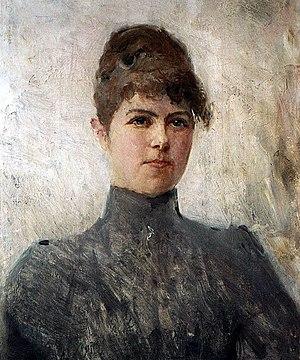
Cet article ne reprend que les tableaux pour lesquels une image est disponible dans la liste en langue russe Список портретов Валентина Серова, qui reprend l'ensemble des portraits réalisés par ce peintre russe.
Marie Van Zandt est une cantatrice américaine née le 8 octobre 1858 à New York et morte le 31 décembre 1919 à Cannes.